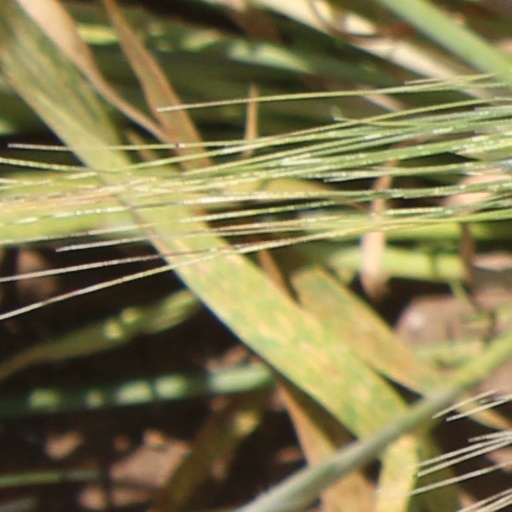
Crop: wheat